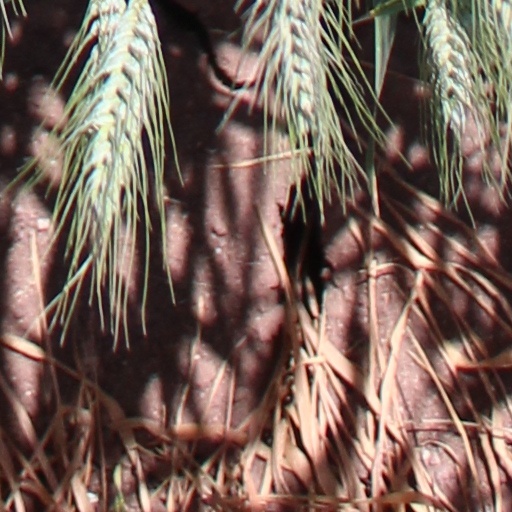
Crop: wheat